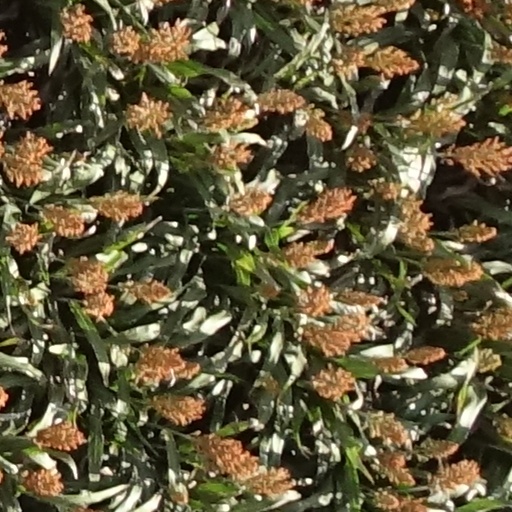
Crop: sorghum